Mount Royal Station (Maryland Institute College of Art)

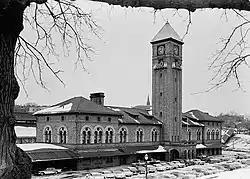
Mount Royal Station, March 1960

Designed by Baltimore architect E. Francis Baldwin in a blend of modified Romanesque and Renaissance styling, the station was constructed in 1896 by the Baltimore and Ohio Railroad (B&O) as part of its massive Baltimore Belt Line improvement project for its New York passenger service. Located at the north end of the B&O's Howard Street tunnel, the station was built of Maryland granite trimmed with Indiana limestone, with a red tile roof and landmark clocktower. The station's interior featured marble mosaic flooring, two fireplaces, and rocking chairs. It opened to the public on September 1, 1896. "It was considered," said "the Baltimore Sun", "the most splendid station in the country built and used by only one railroad." That evaluation was shared by railroad historian Lucius Beebe, who proclaimed Mount Royal "one of the celebrated railroad stations of the world, ranking in renown with Euston Station, London, scene of so many of Sherlock Holmes' departures, the Gare du Nord in Paris, and the feudal fortress of the Pennsylvania Railroad at Broad Street, Philadelphia." A commentator for the "Baltimore Evening Sun" reminisced about the station years after it closed, writing that its waiting room ambiance was "like a mountain lodge after dinner", with cozy fireplaces ablaze at both ends of the station while passengers relaxed in rocking chairs serenaded by soothing recorded music.